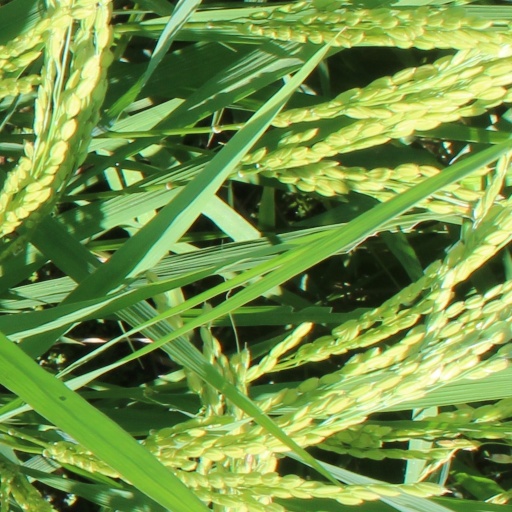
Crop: rice